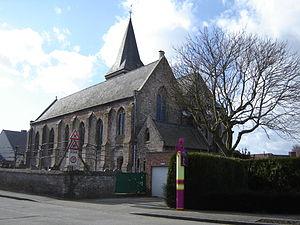
Zerkegem est une section de la commune belge de Jabbeke située en Région flamande dans la province de Flandre-Occidentale.